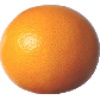
Label: Grapefruit Pink 1